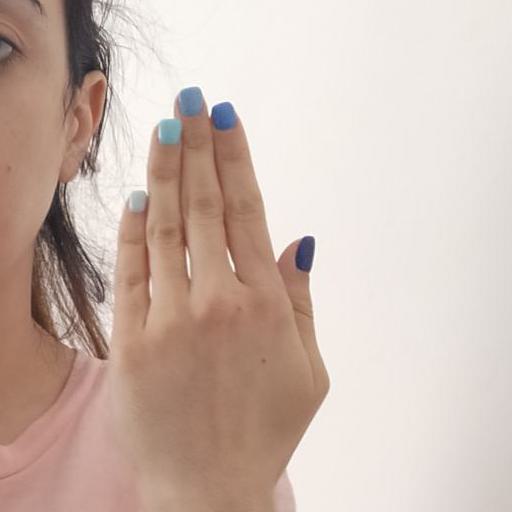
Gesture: stop_inverted